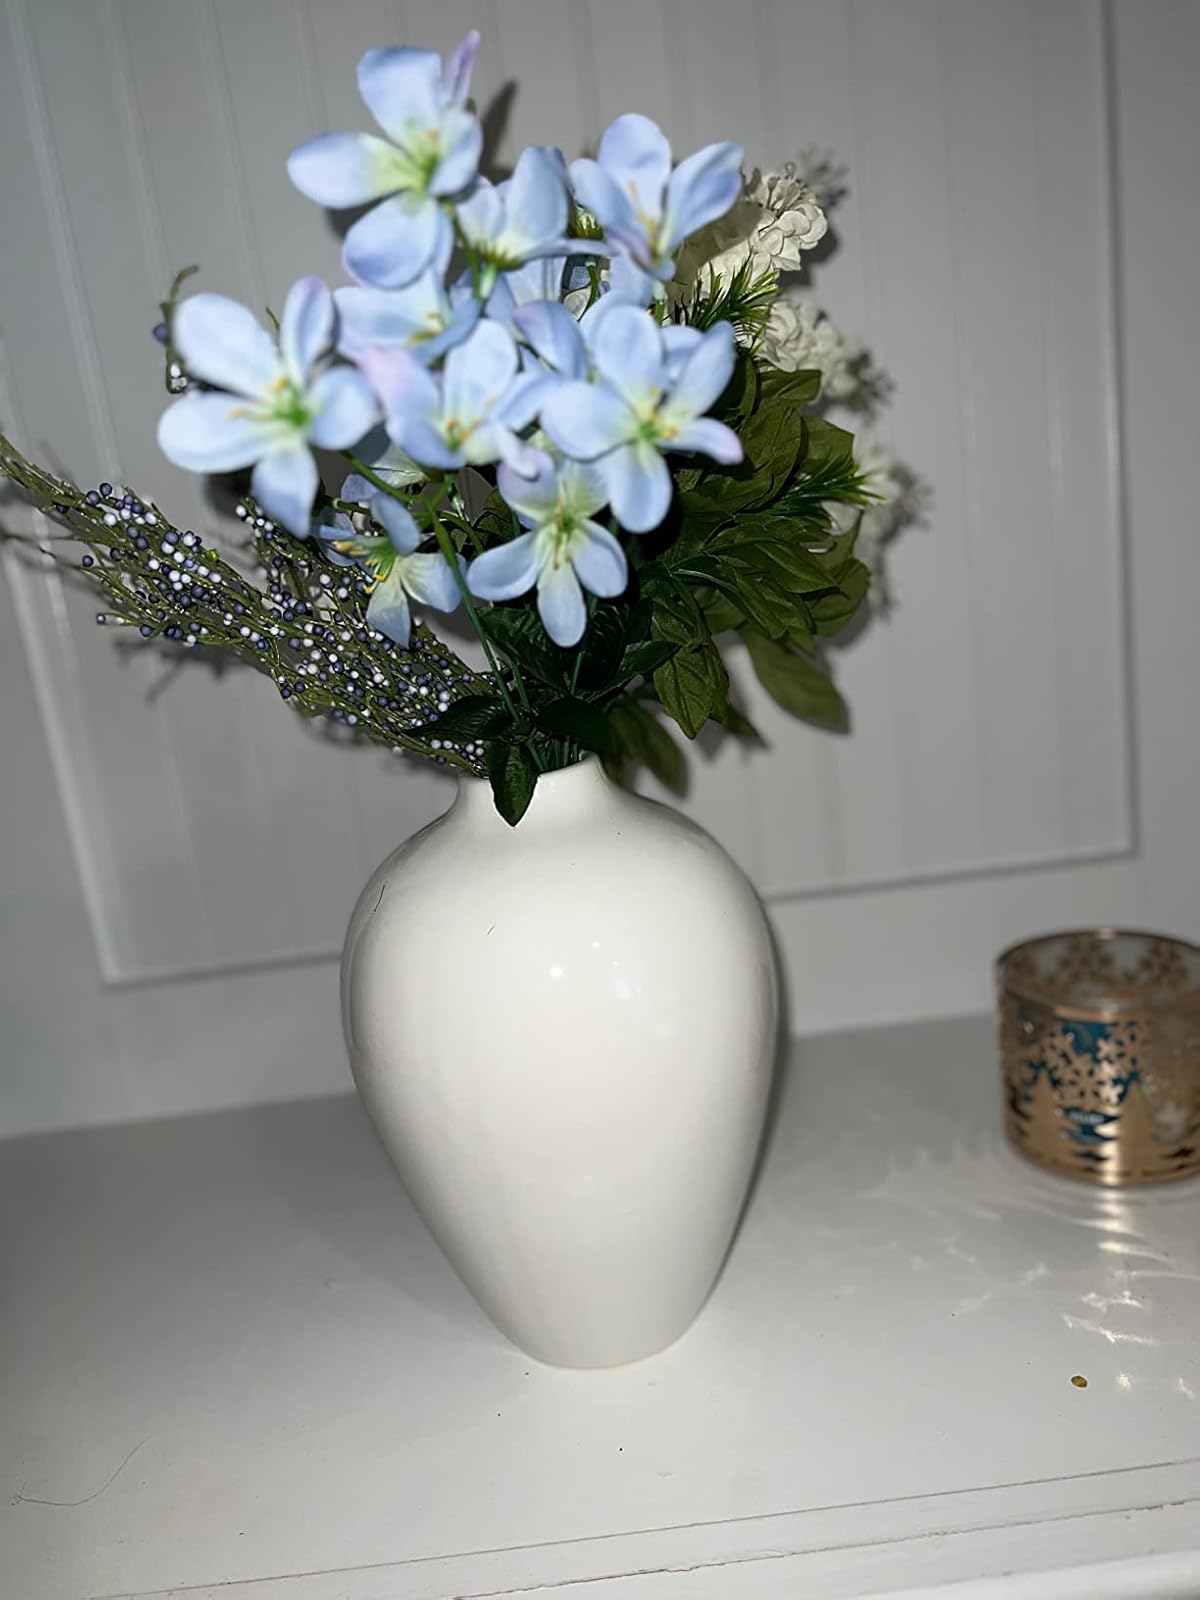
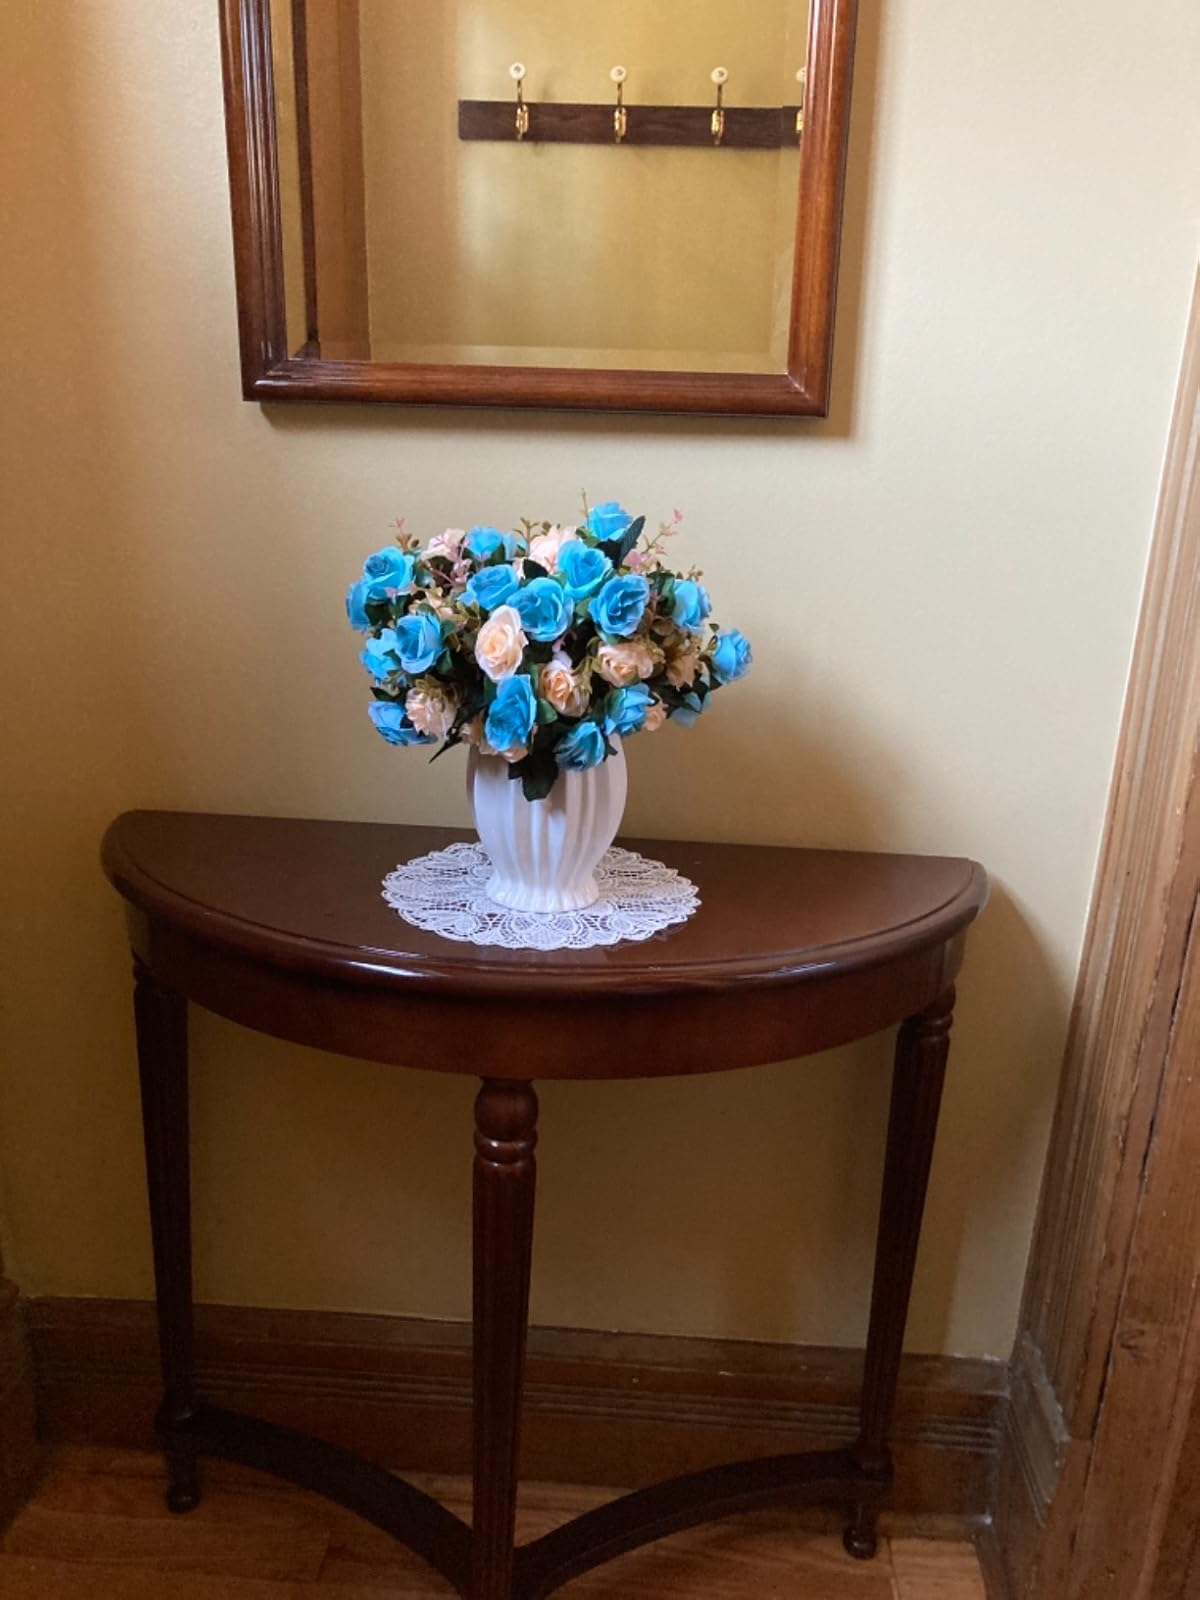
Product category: vase
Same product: no